Head-directionality parameter

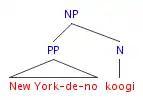
Japanese NP structure

Adjectives also follow any complements they may have. In this example the complement of quantity, ("twenty meters"), precedes the head adjective ("tall"):